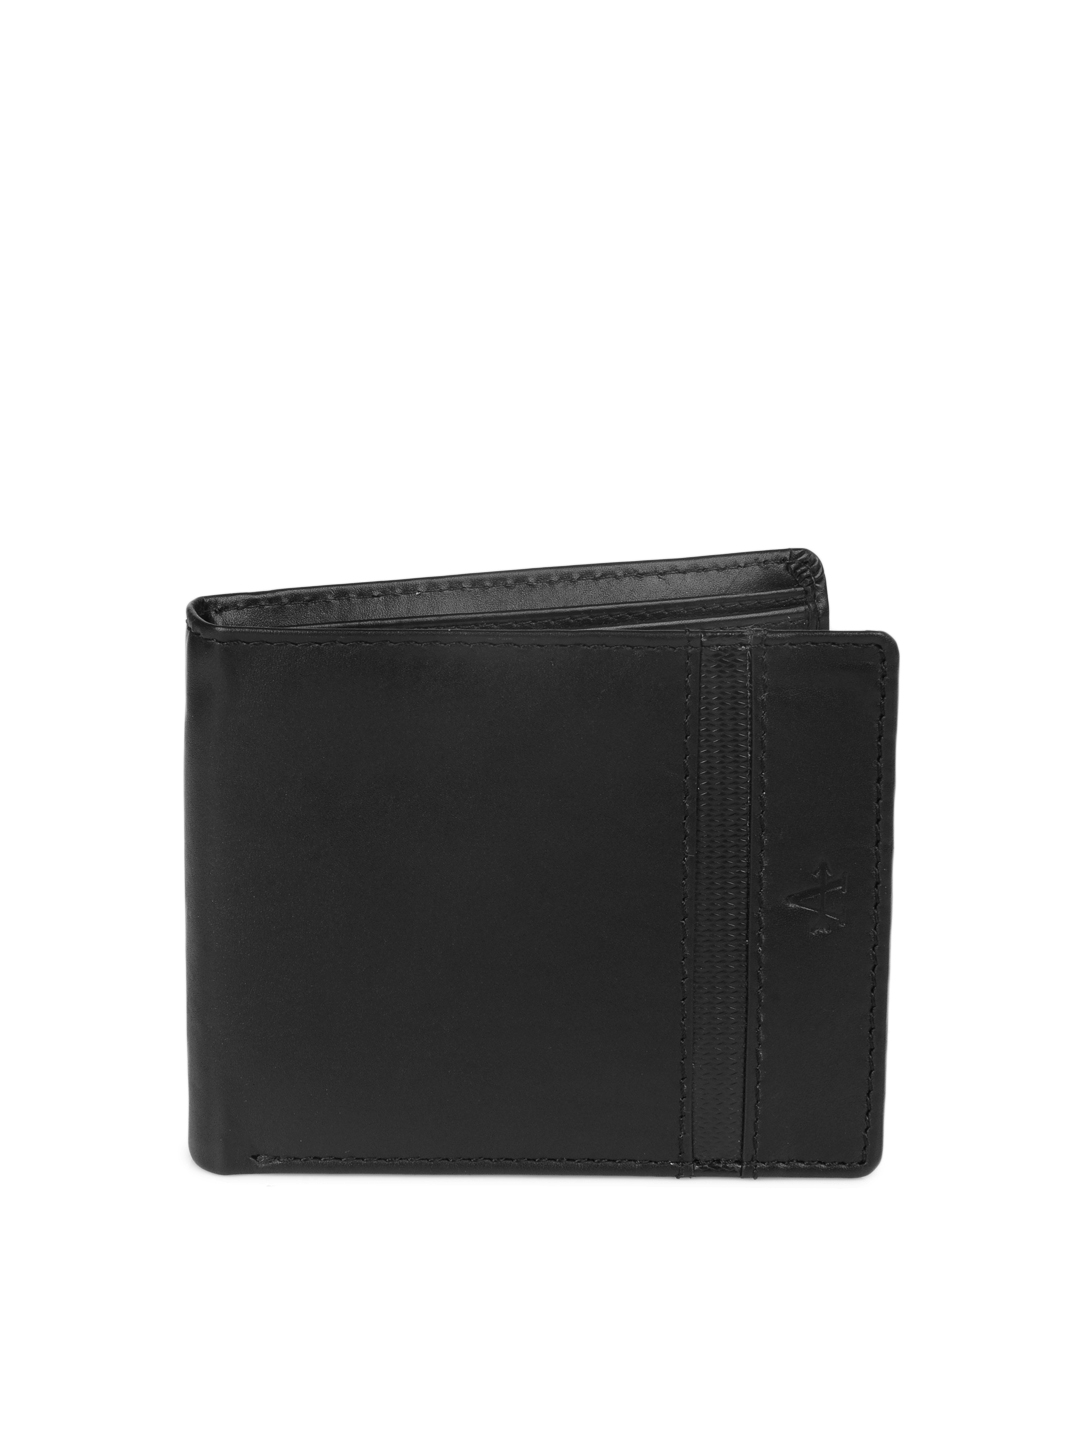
Arrow Men Black Wallet
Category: Accessories / Wallets / Wallets
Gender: Men
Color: Black
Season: Summer 2012
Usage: Casual